Culinary diplomacy

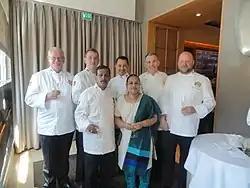
The Club des Chefs des Chefs annual meeting in London (2014).

In September 2012, the United States officially launched its Culinary Diplomacy Partnership Initiative. More than 80 chefs, including White House Executive Chef Cristeta Comerford, former White House Executive Pastry Chef William Yosses, and Spanish-born chef José Andrés, were named to be members of the "American Chef Corps". The initiative is organized by the United States State Department Office of Protocol. One goal of the program is to send members of the Chef Corps to American embassies abroad on public diplomacy missions to teach about American cuisine.